Insular Government of the Philippine Islands

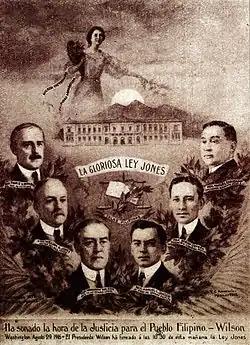
This poster advertises the passage of the Jones Law

The Jones Law, or Philippine Autonomy Act, replaced the Organic Act. Its preamble stated that the eventual independence of the Philippines would be American policy, subject to the establishment of a stable government. The law maintained an appointed governor-general, but established a bicameral Philippine Legislature to replace the elected Philippine Assembly (lower house); it replaced the appointive Philippine Commission (upper house) with an elected senate.